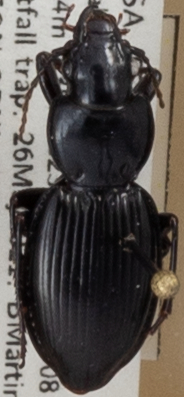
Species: Cyclotrachelus fucatus
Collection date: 2021-05-26
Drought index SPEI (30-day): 0.2
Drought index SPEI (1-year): -0.334
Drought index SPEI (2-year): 2.09